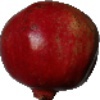
Label: pomegranate